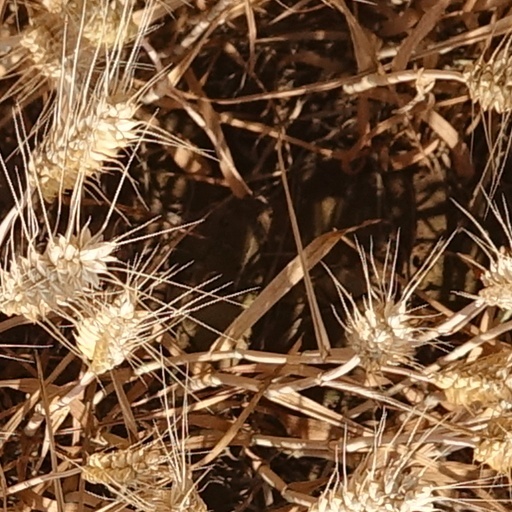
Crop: wheat